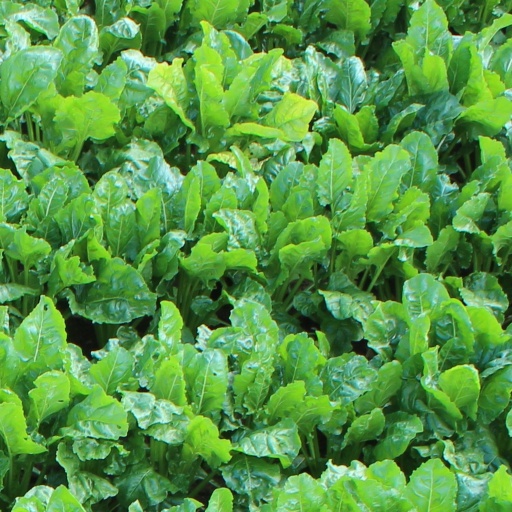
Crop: sugar beet